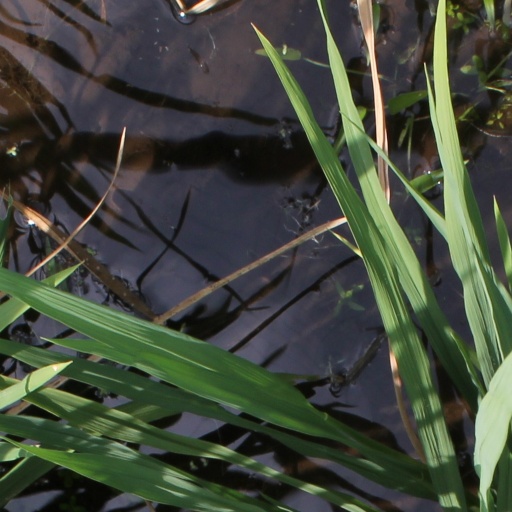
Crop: rice